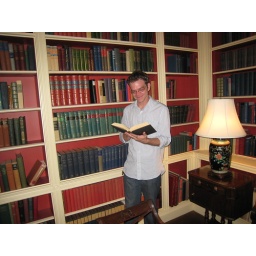
Bil Browning reading a book in the White House library